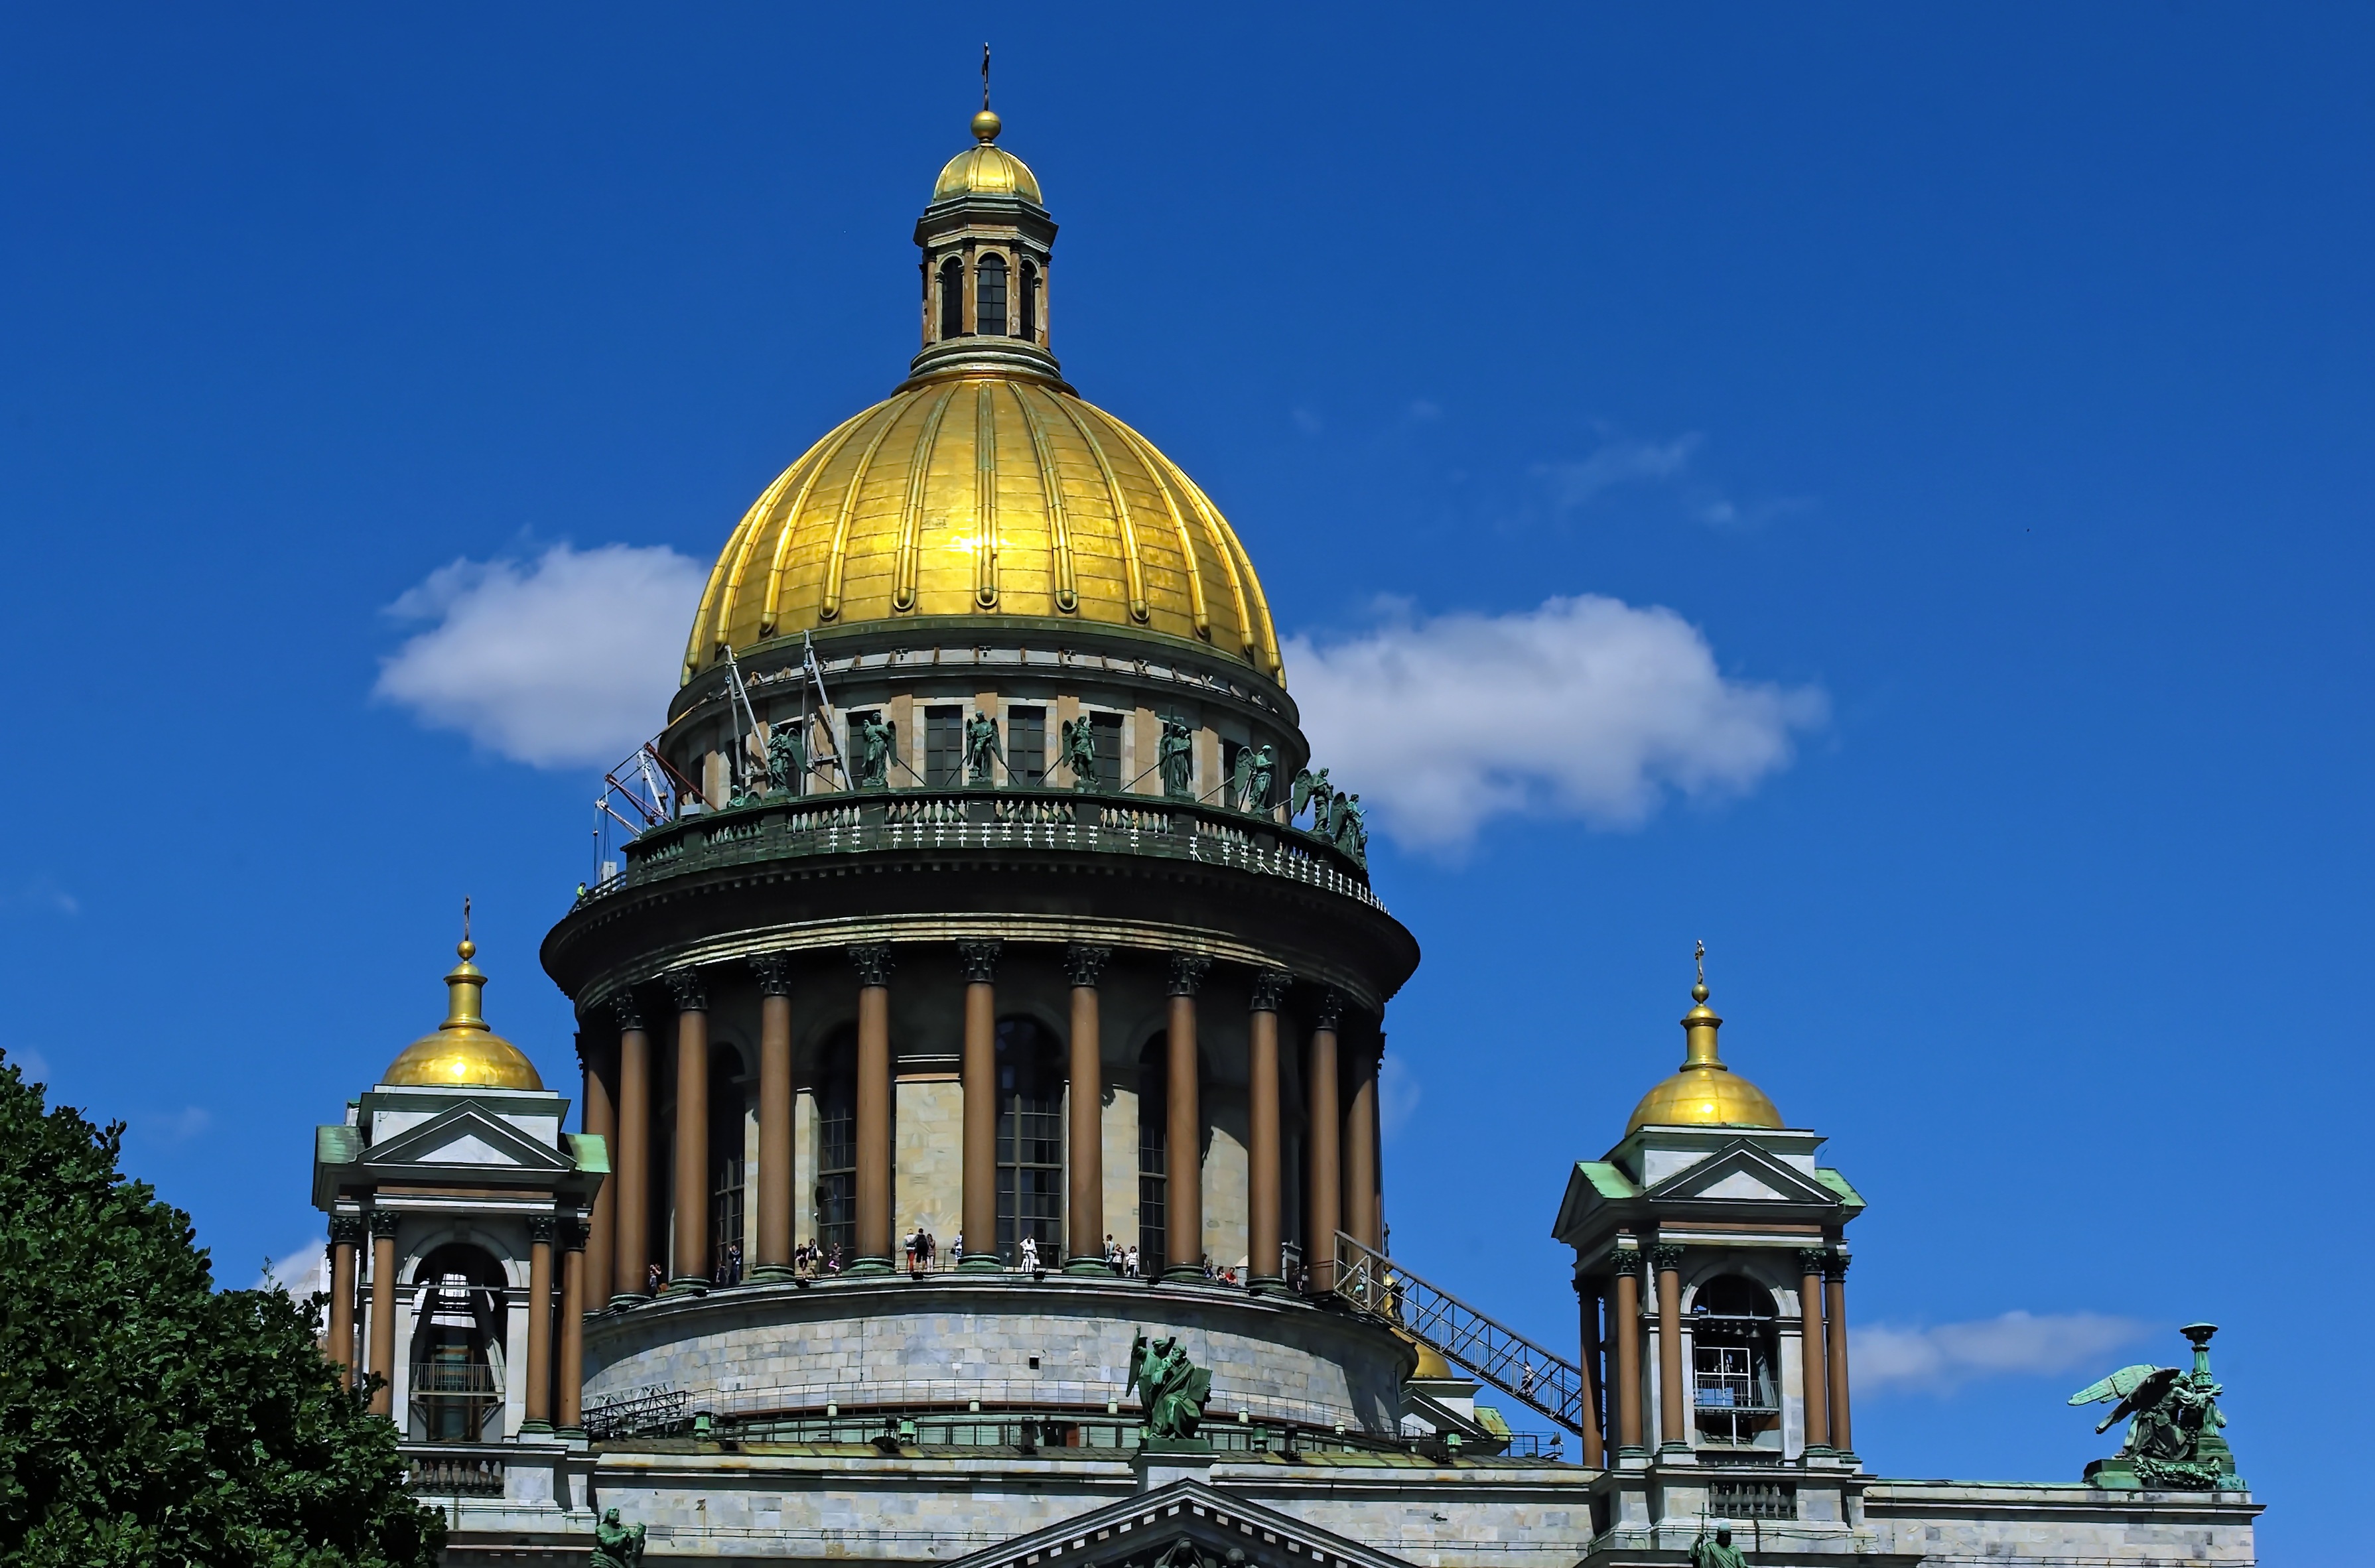
architecture, building, lantern, tower, religion, landmark, church, cathedral, place of worship, monastery, orthodox, basilica, dome, russia, st petersburg, golden domes, historic site, bulbs roof, byzantine architecture